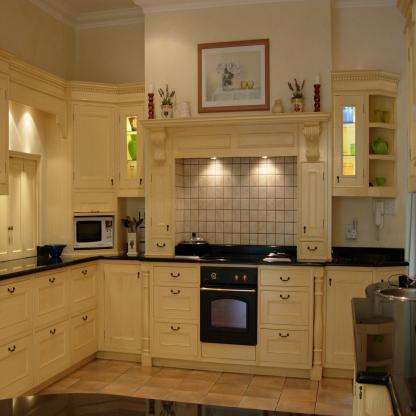
Scene: Indoor